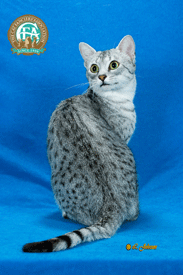
Egyptian Mau